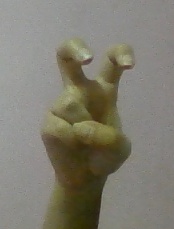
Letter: toot